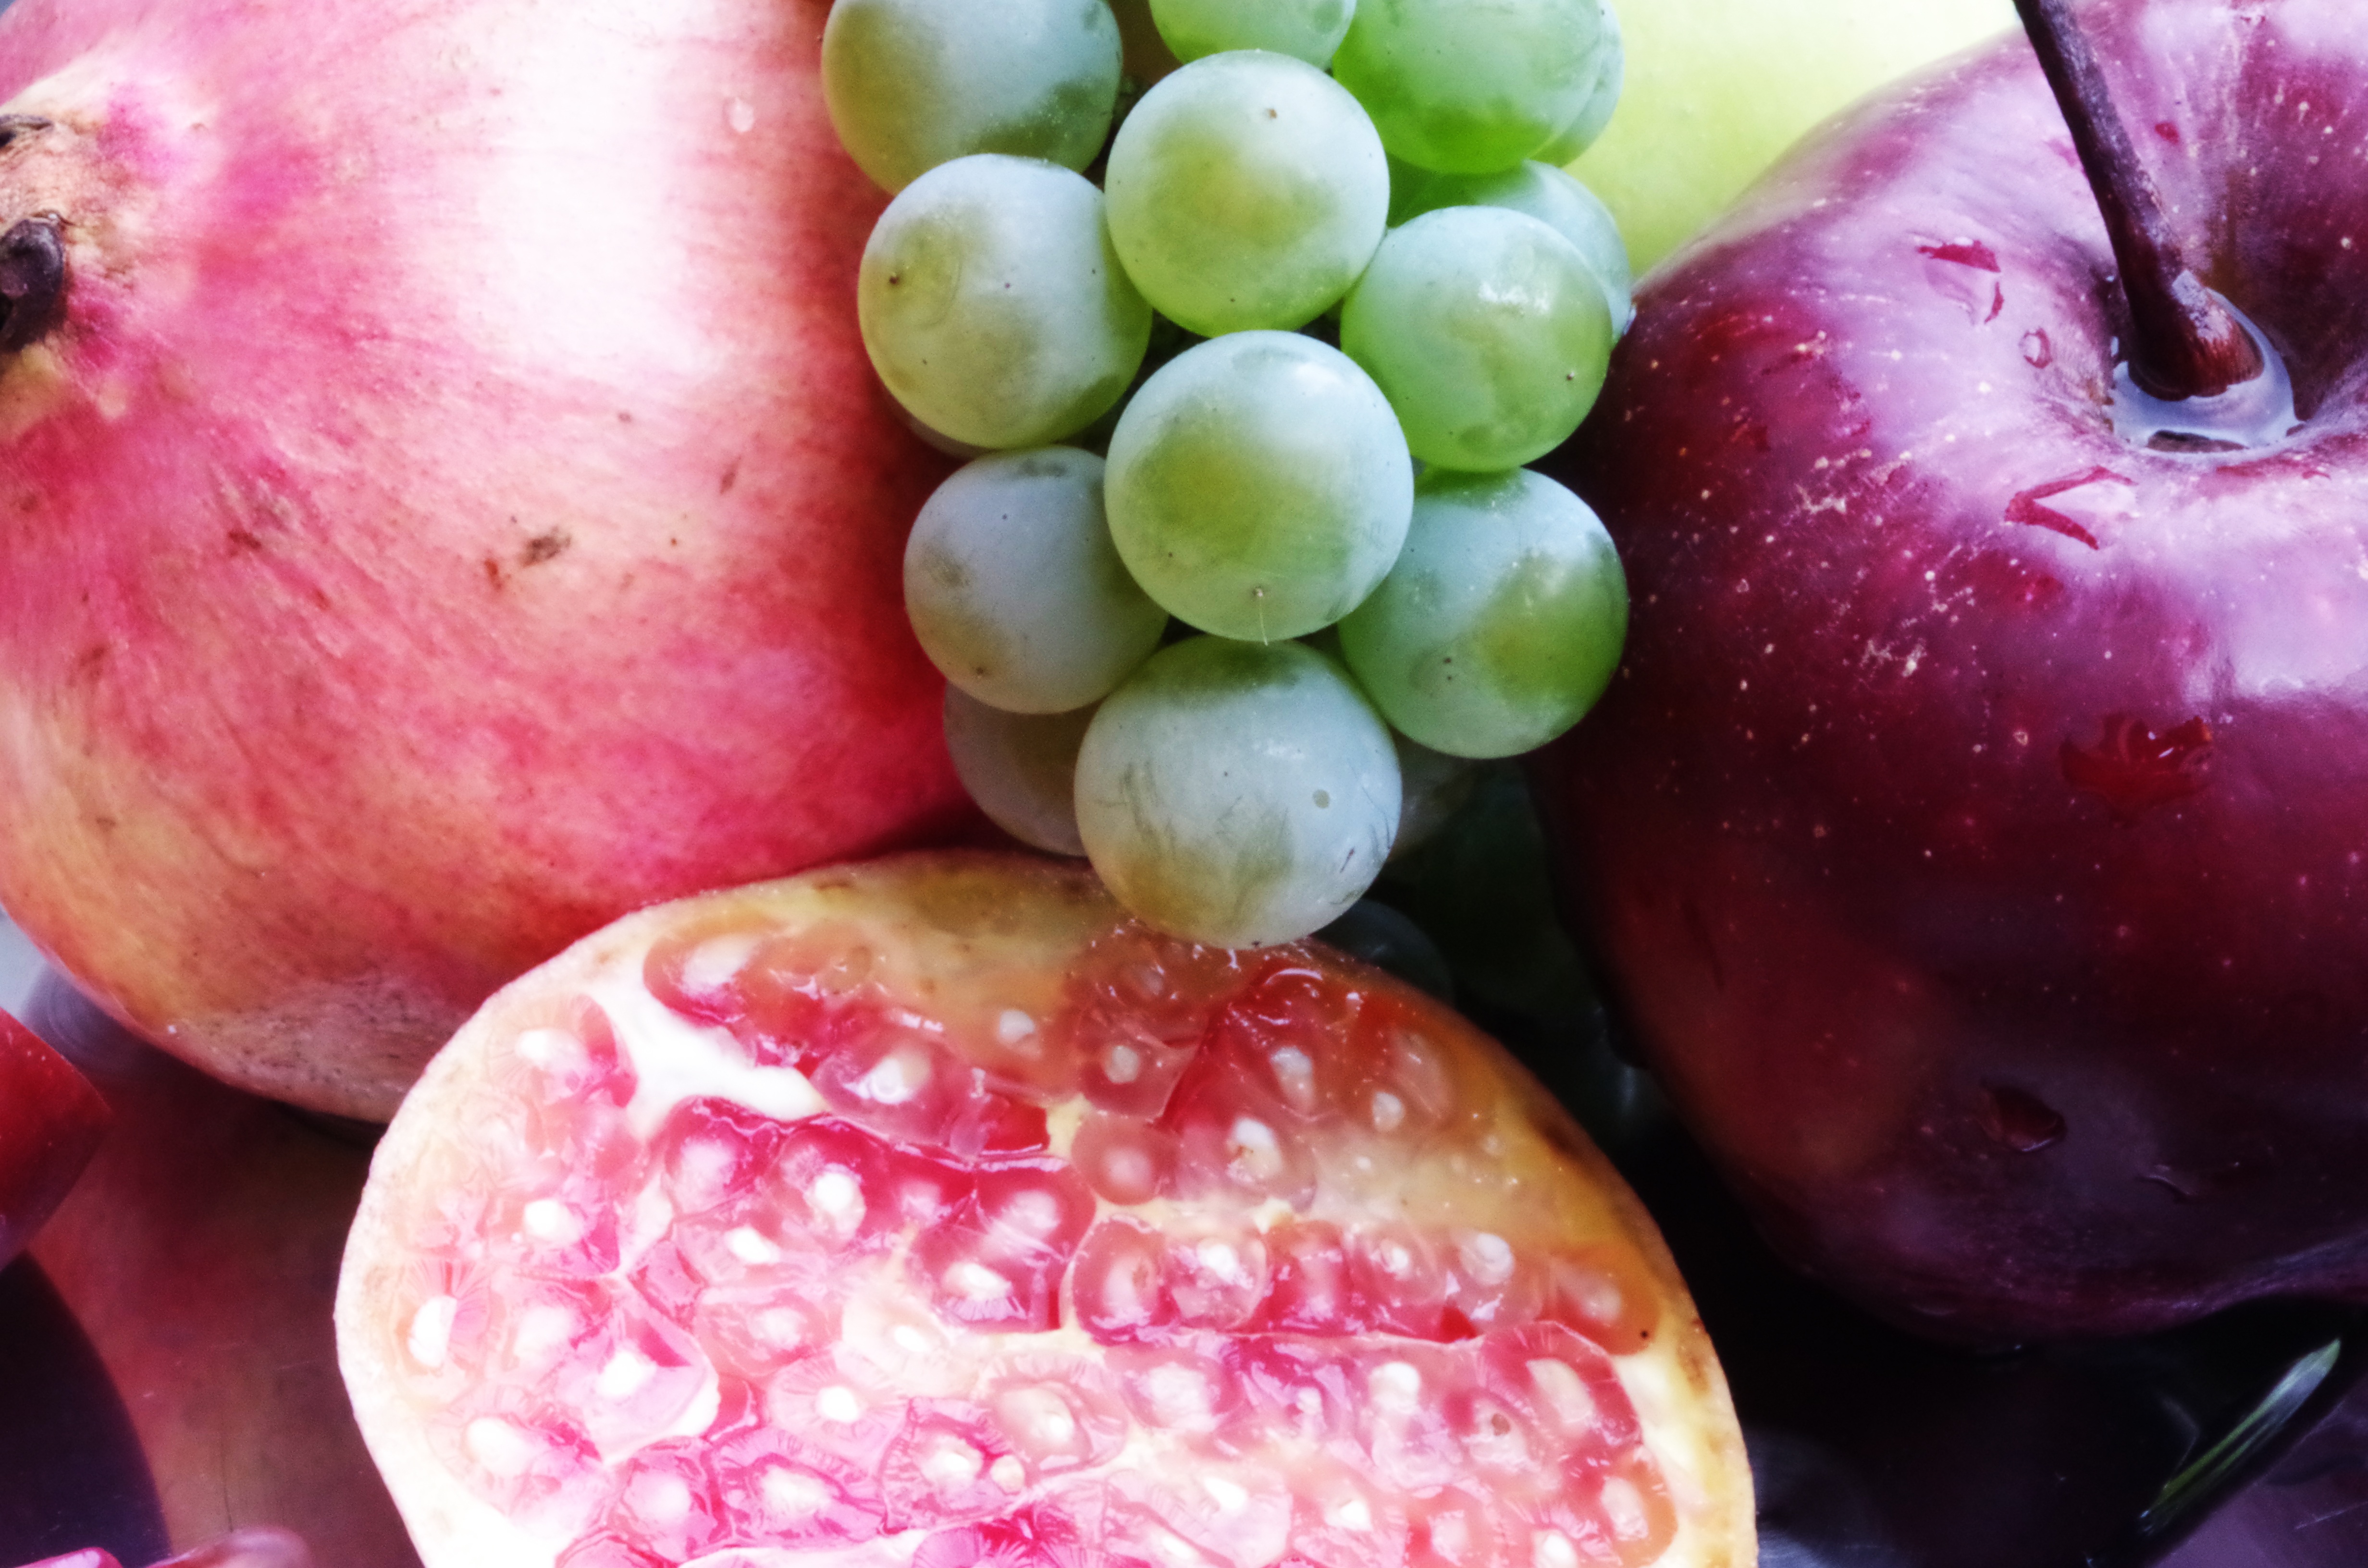
apple, plant, fruit, honey, food, produce, new year, pomegranate, flowering plant, the israeli, the feast of the, land plant